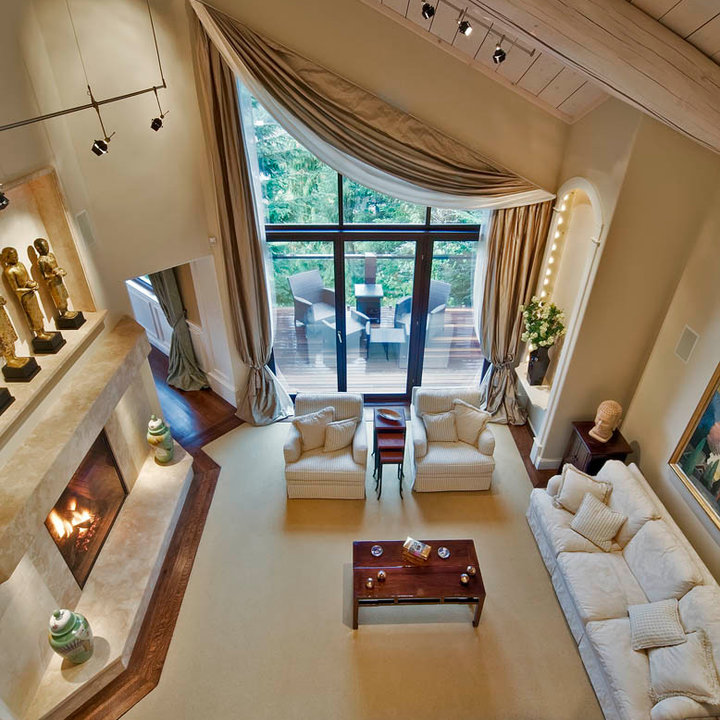
Style: Classic